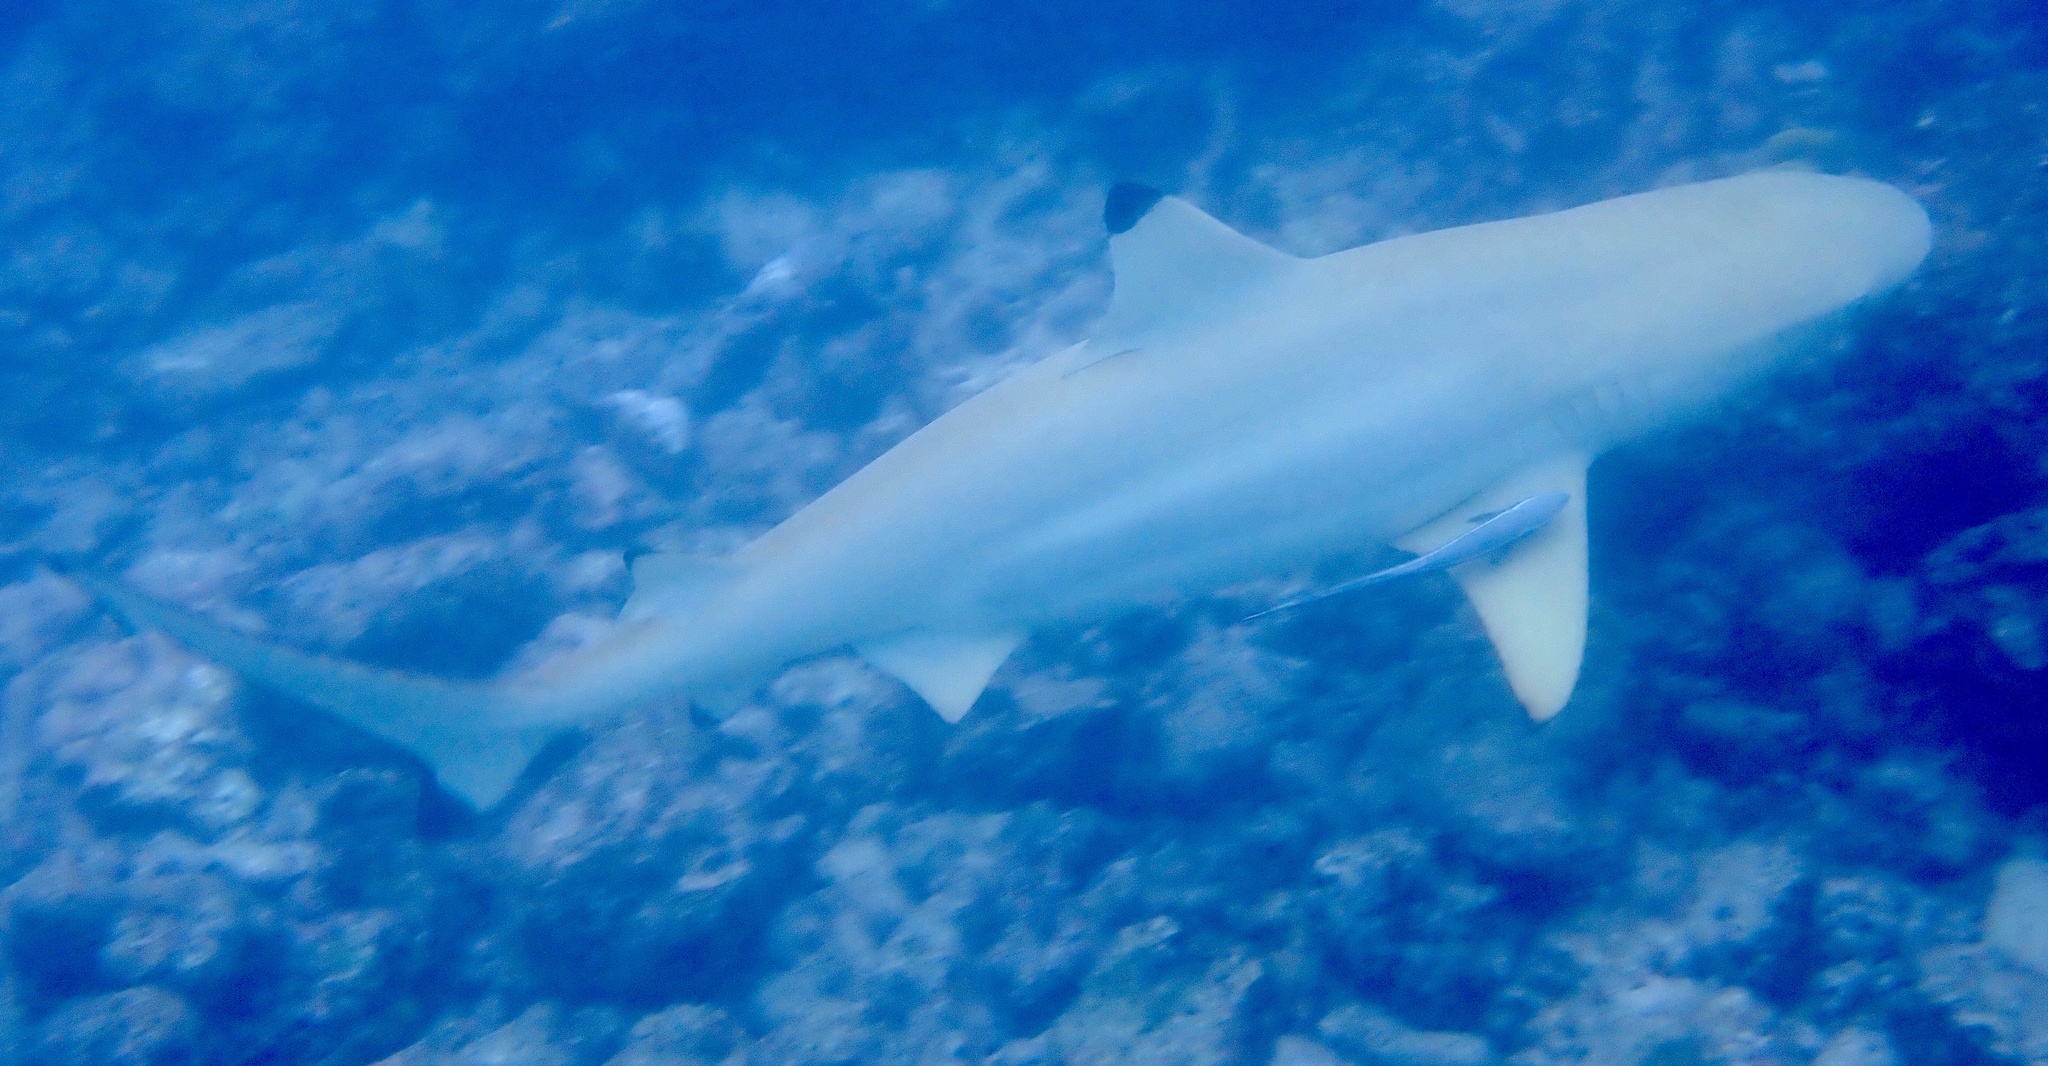
Carcharhinus melanopterus (Blacktip Reef Shark)